2nd Anti-Aircraft Brigade (United Kingdom)

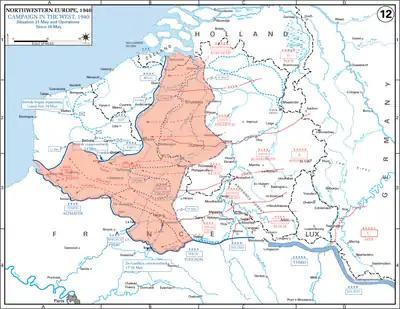
Situation map, 21 May 1940.

On the evening of 22 May, 2 AA Bde HQ was divebombed and three drivers and signalmen were killed. That night the HQ moved to Droglandt, near Cassel.